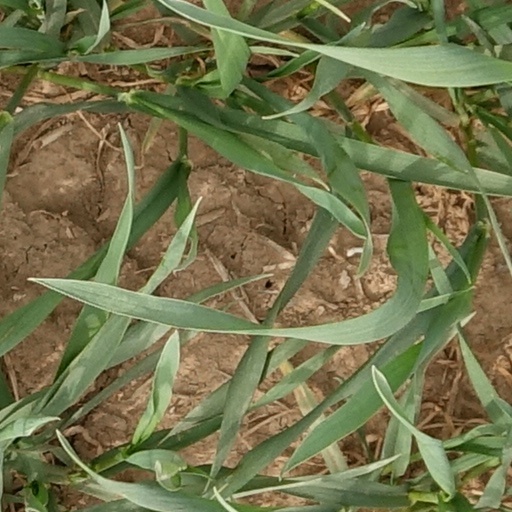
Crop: wheat